Kendo Rage

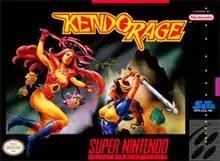
North American cover art

Kendo Rage, known in Japan as , is an action video game for the Super Nintendo Entertainment System/Super Famicom by Datam Polystar. SETA published the English version.